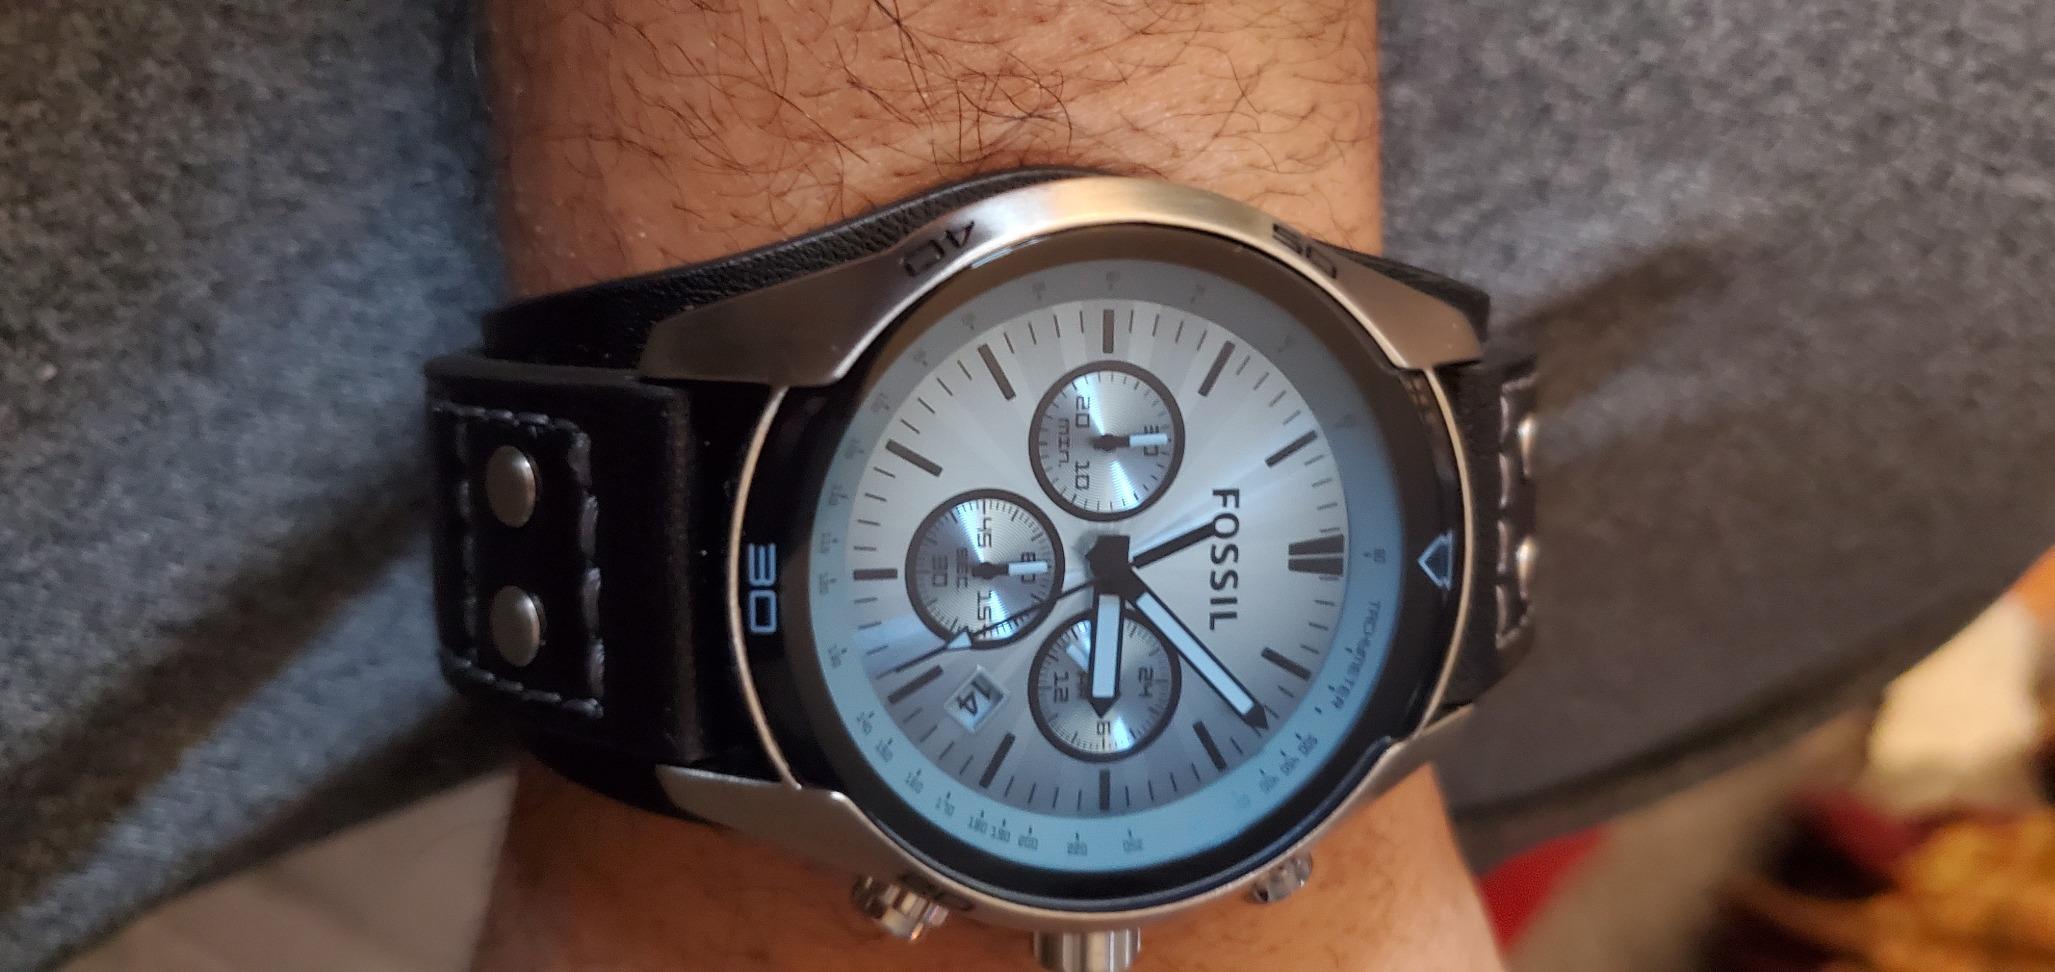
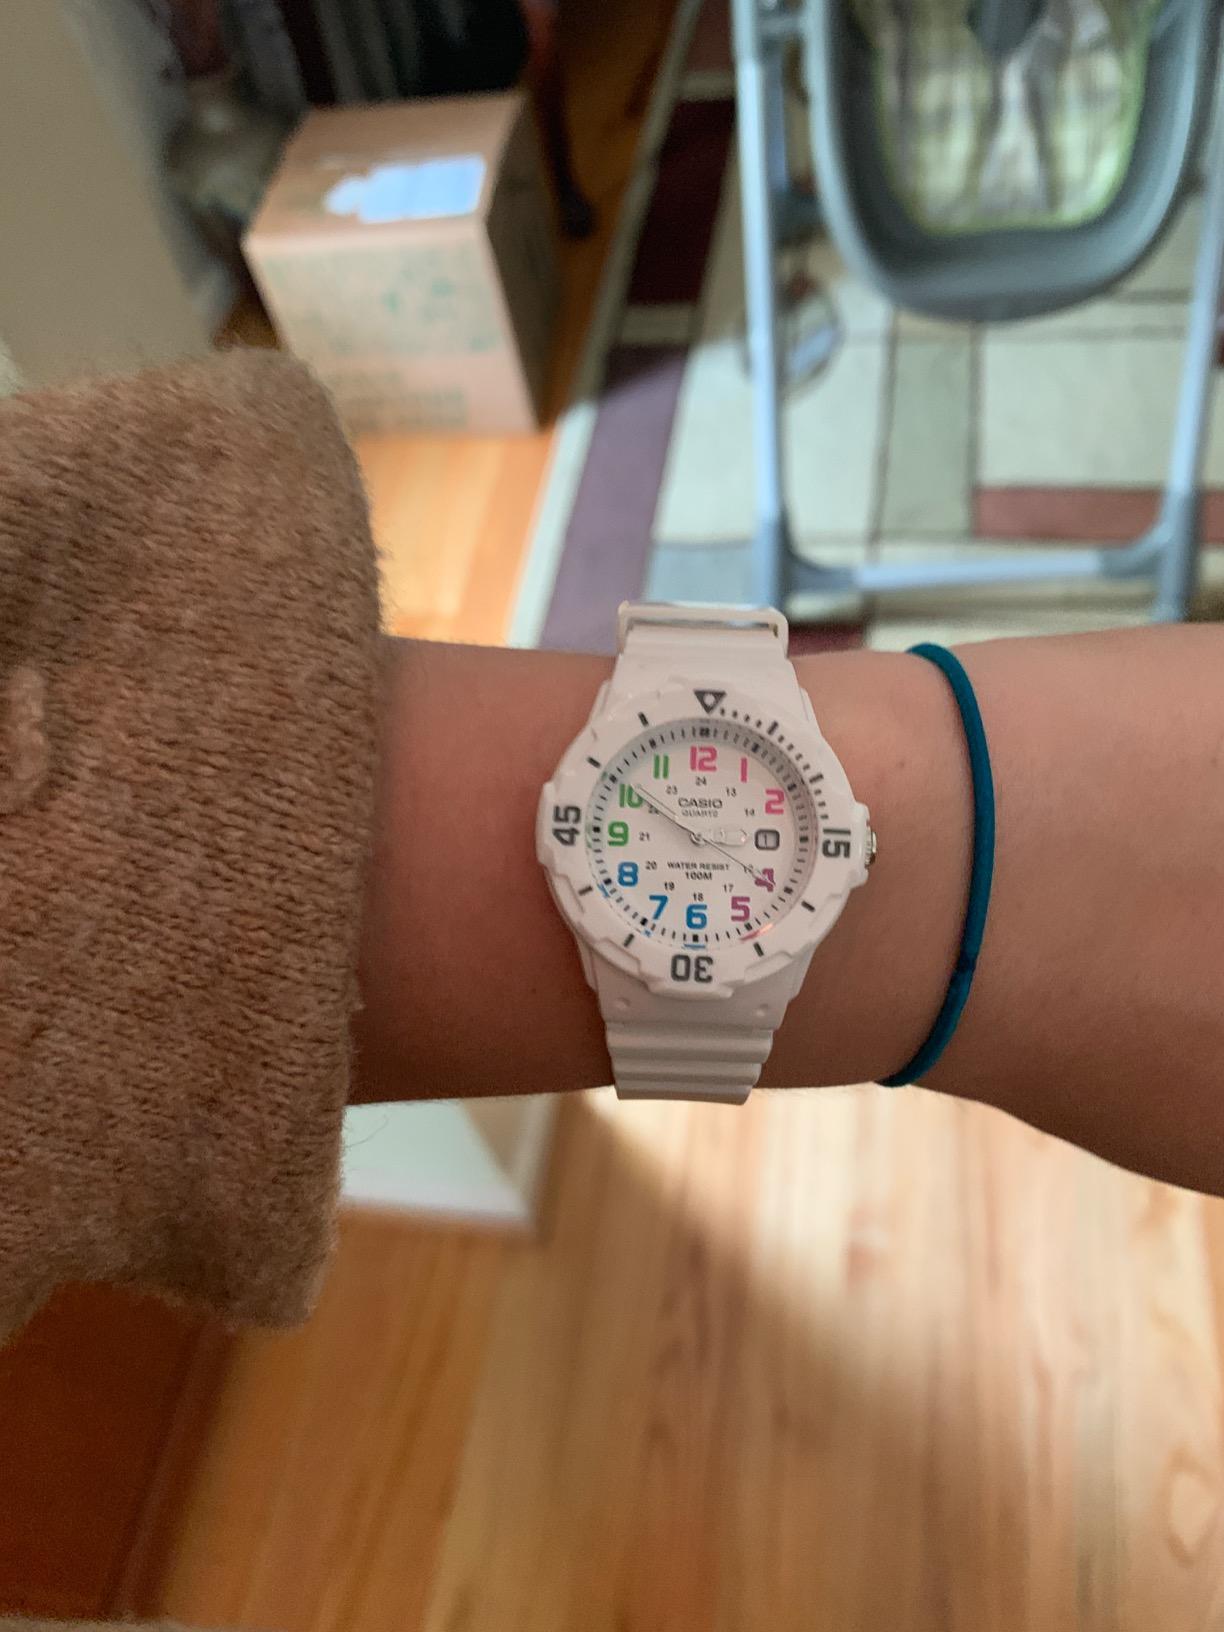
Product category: accessories_watch
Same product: no